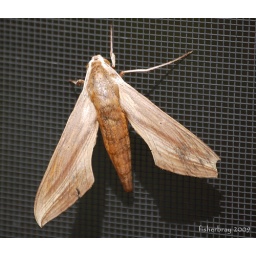
Tersa Sphinx Moth on my window screen in Fort Walton Beach, Florida.